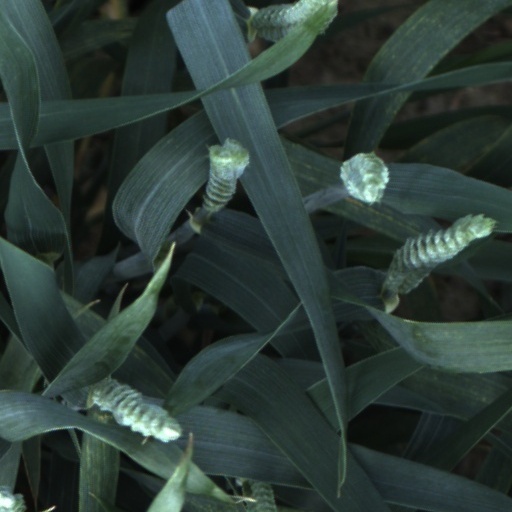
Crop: wheat